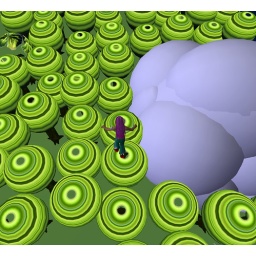
Flying over big green balls